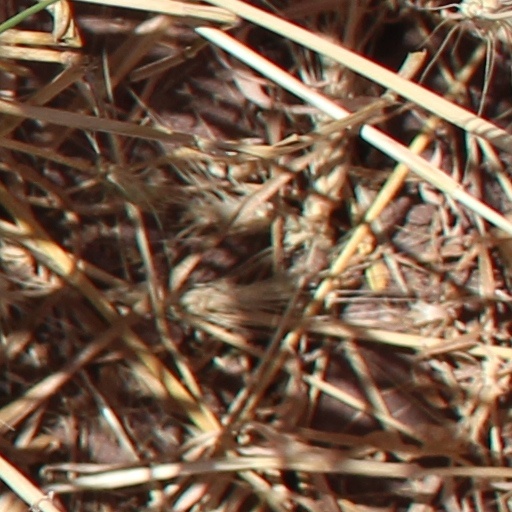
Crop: wheat